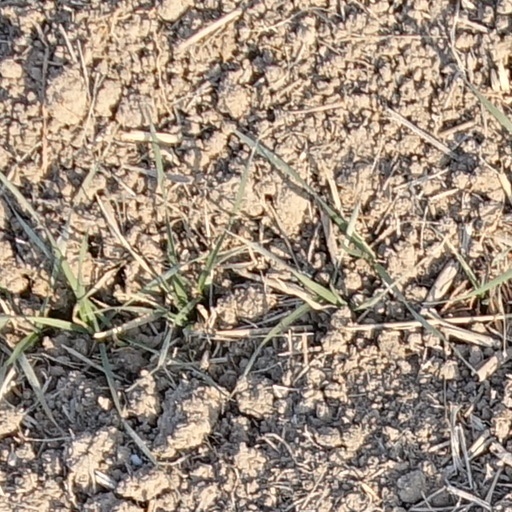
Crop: wheat